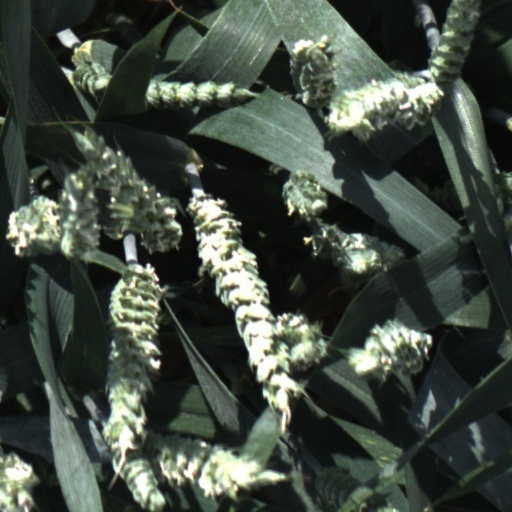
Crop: wheat